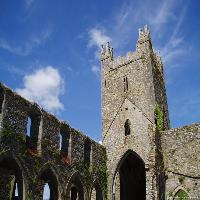
Weather: sun or clear